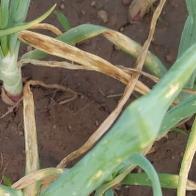
Crop: Onion
Condition: alternaria-d